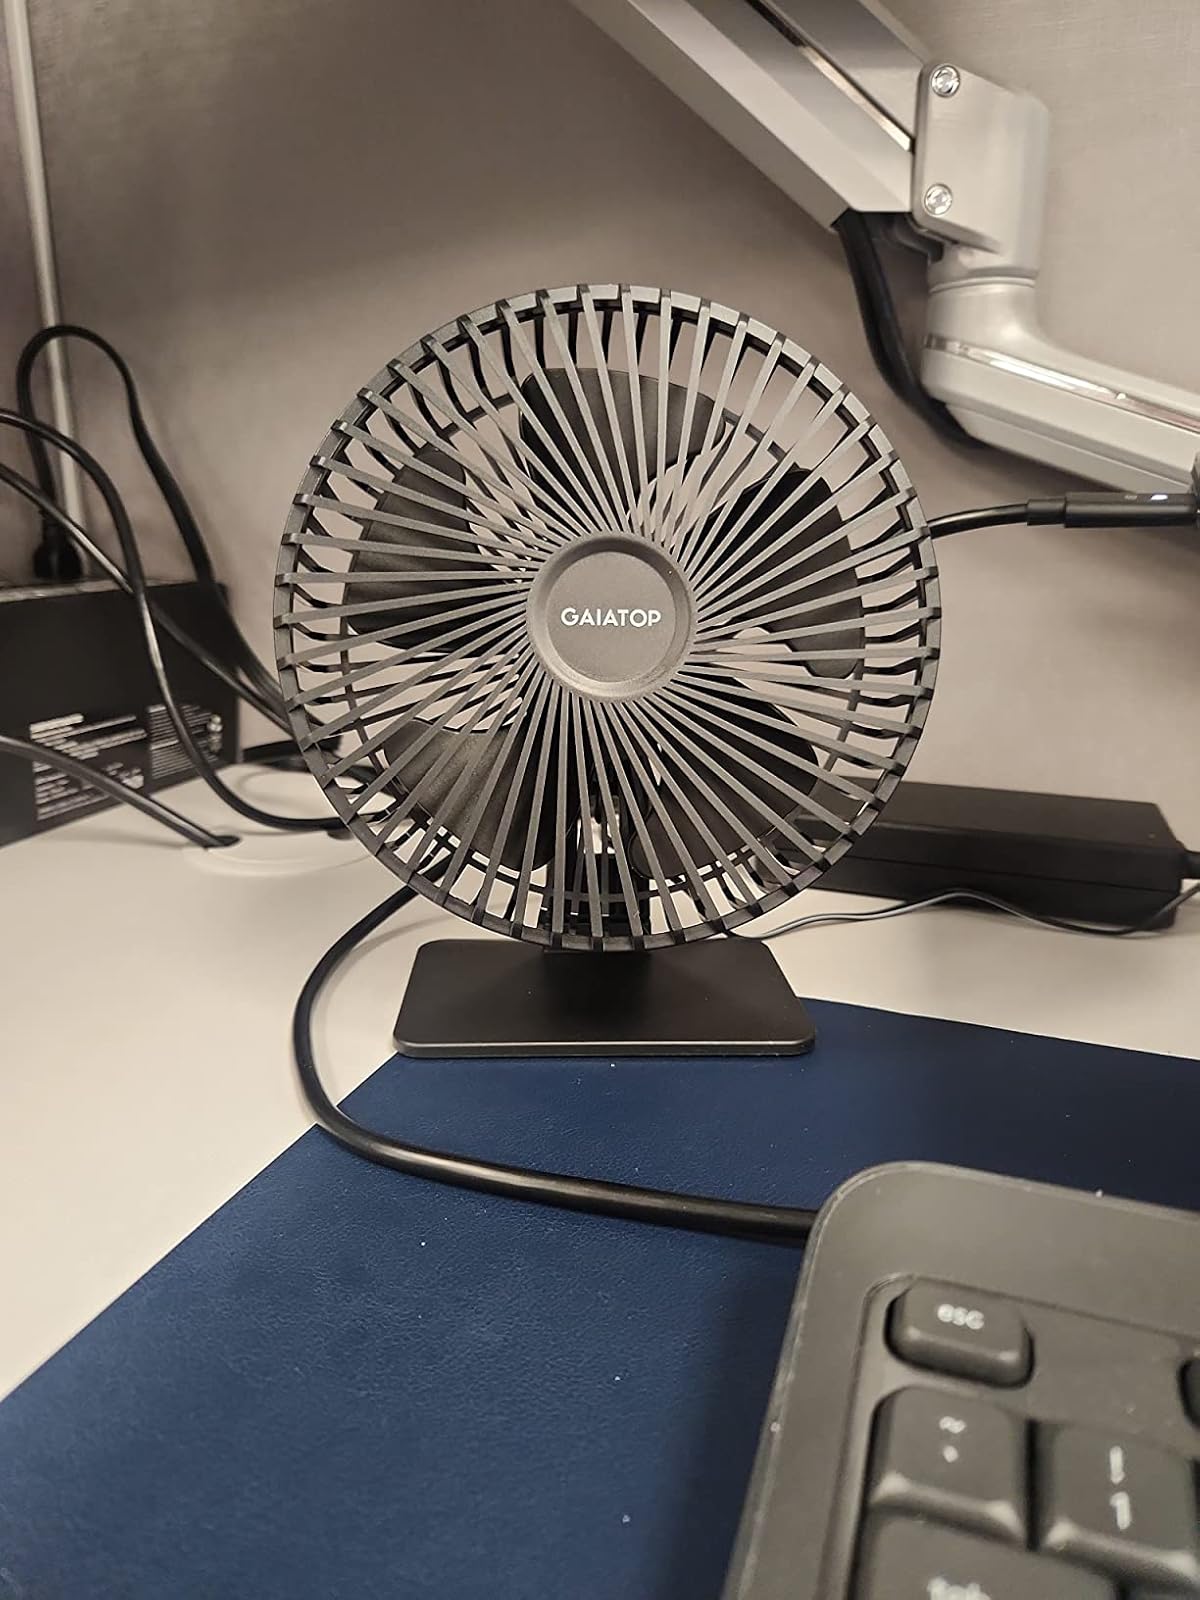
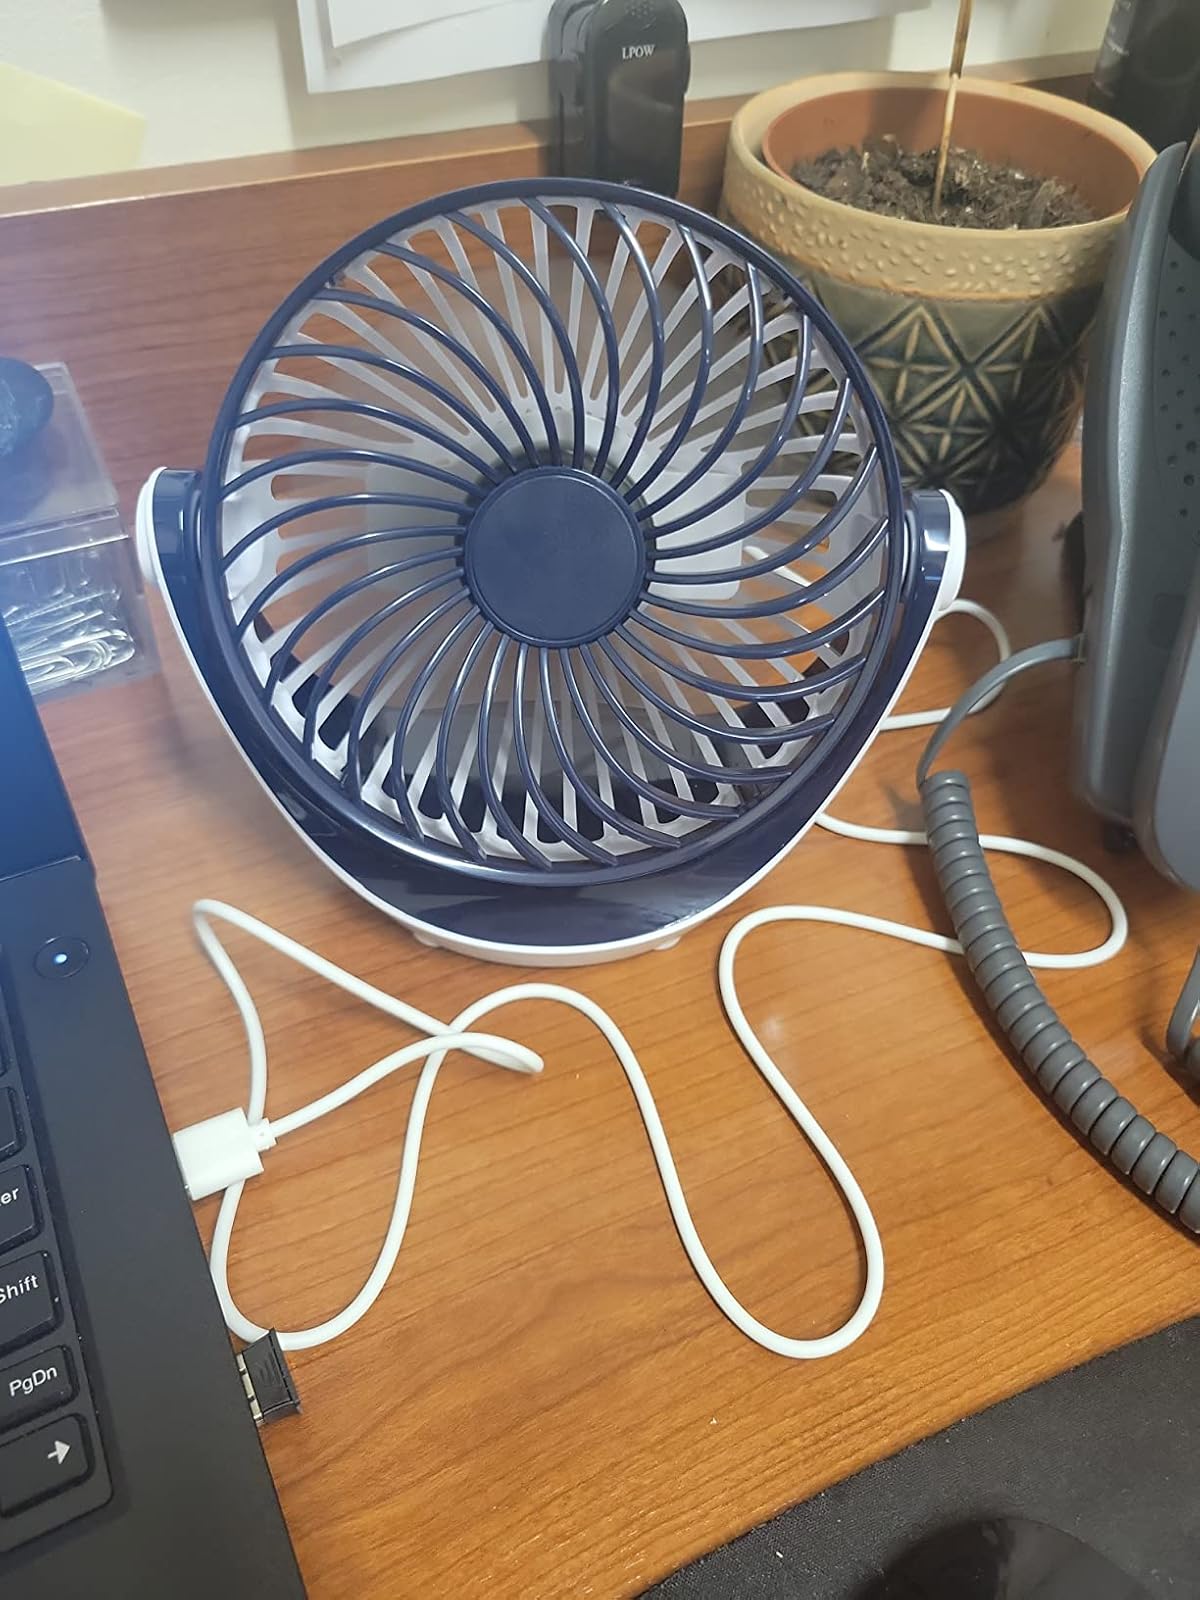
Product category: fan
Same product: no